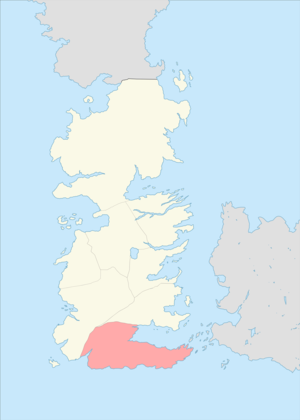
Cet article décrit la géographie de l'univers fictif de Game of Thrones / Le Trône de fer.